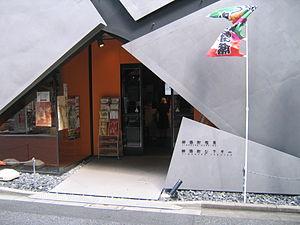
Le théâtre de Jinbōchō est un complexe artistique comprenant un theatre, un cinéma et une salle de répétition, détenu et exploité par la maison d'édition Shogakukan dans le quartier Jinbōchō de l'arrondissement de Chiyoda à Tokyo. L'agence Nikken Sekkei en est le concepteur.